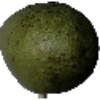
Label: Avocado 1